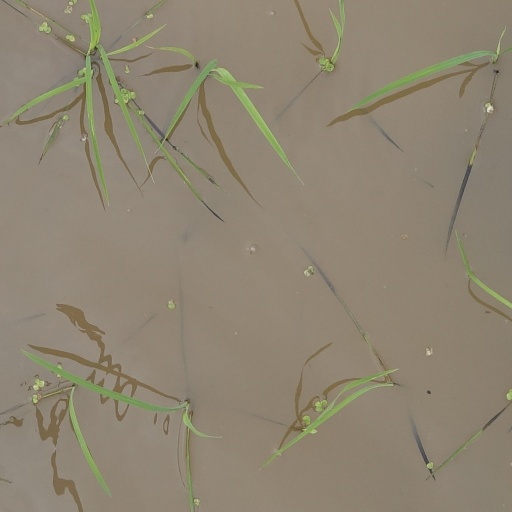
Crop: rice